Konstantin Khudoley

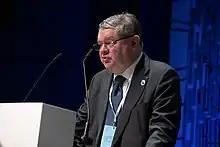
Konstantin Khudoley

Konstantin Konstantinowitsch Khudoley (1951) is a member of the steering committee of the Petersburg Dialogue and the vice rector, vice chairman of the science council and the manager of the Chair of European Studies in Saint Petersburg State University.